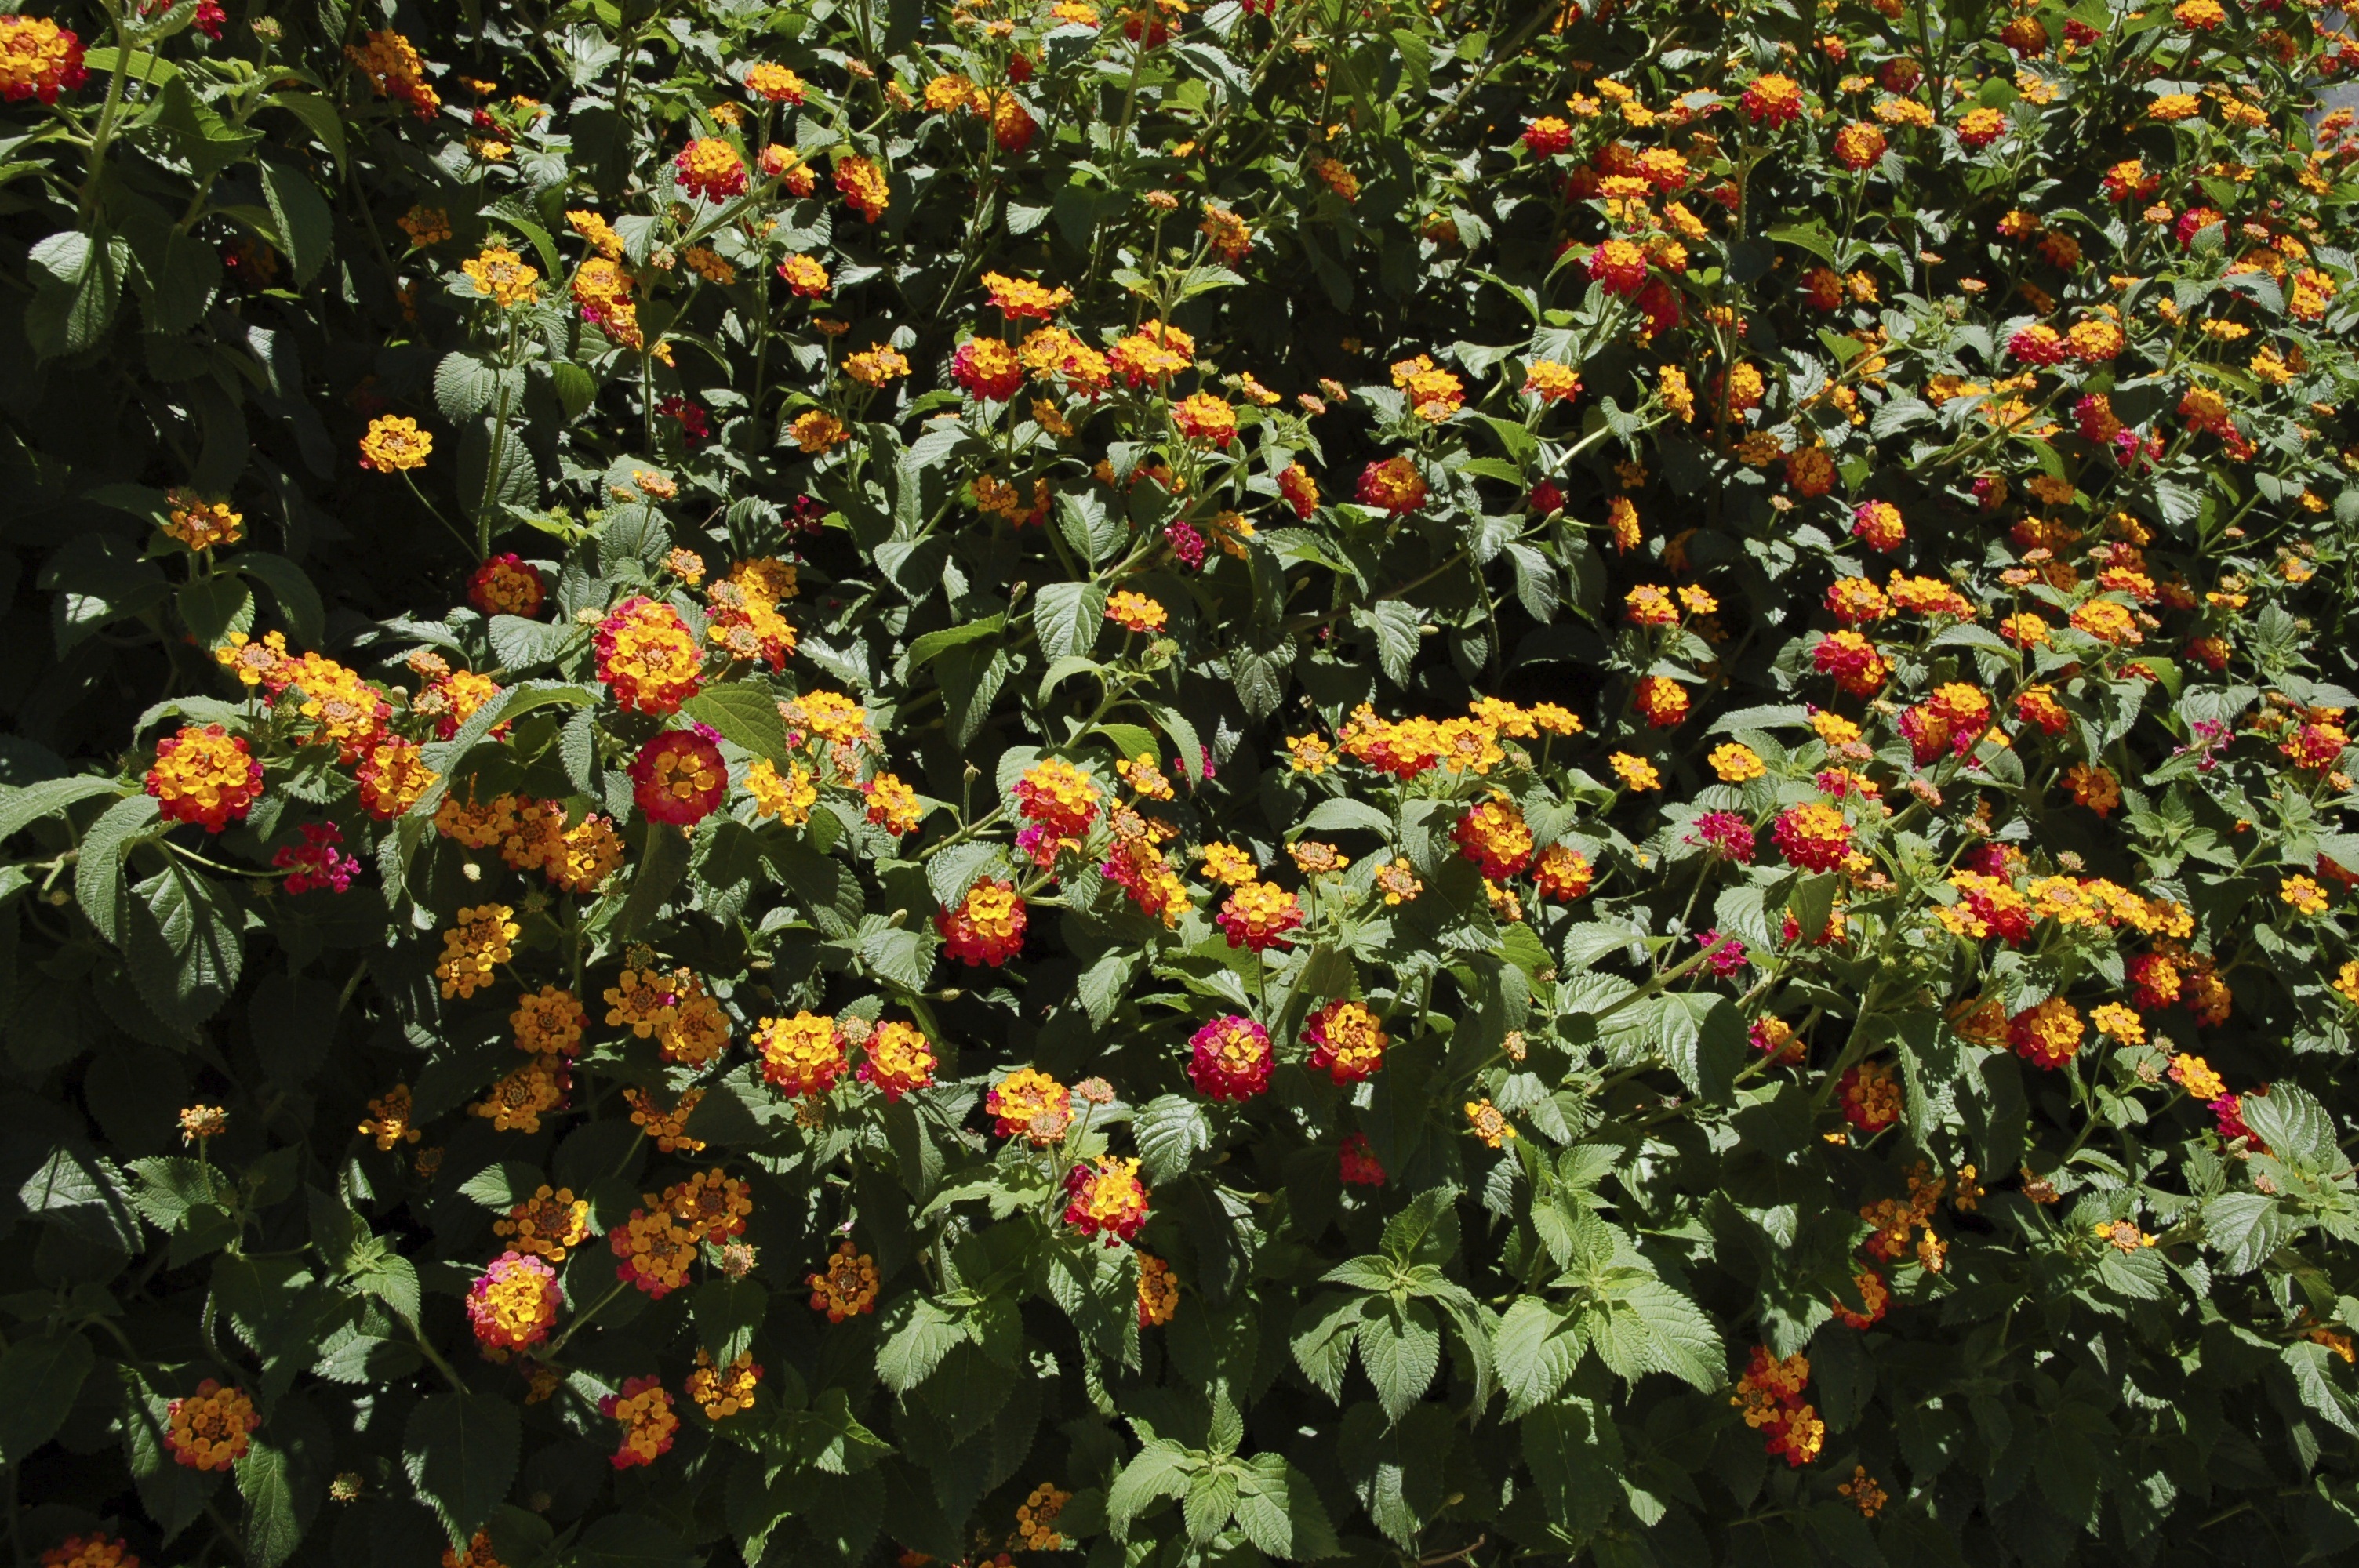
plant, leaf, flower, summer, botany, garden, flora, wildflower, colorful flowers, shrub, flowering plant, daisy family, lantana camara, annual plant, land plant